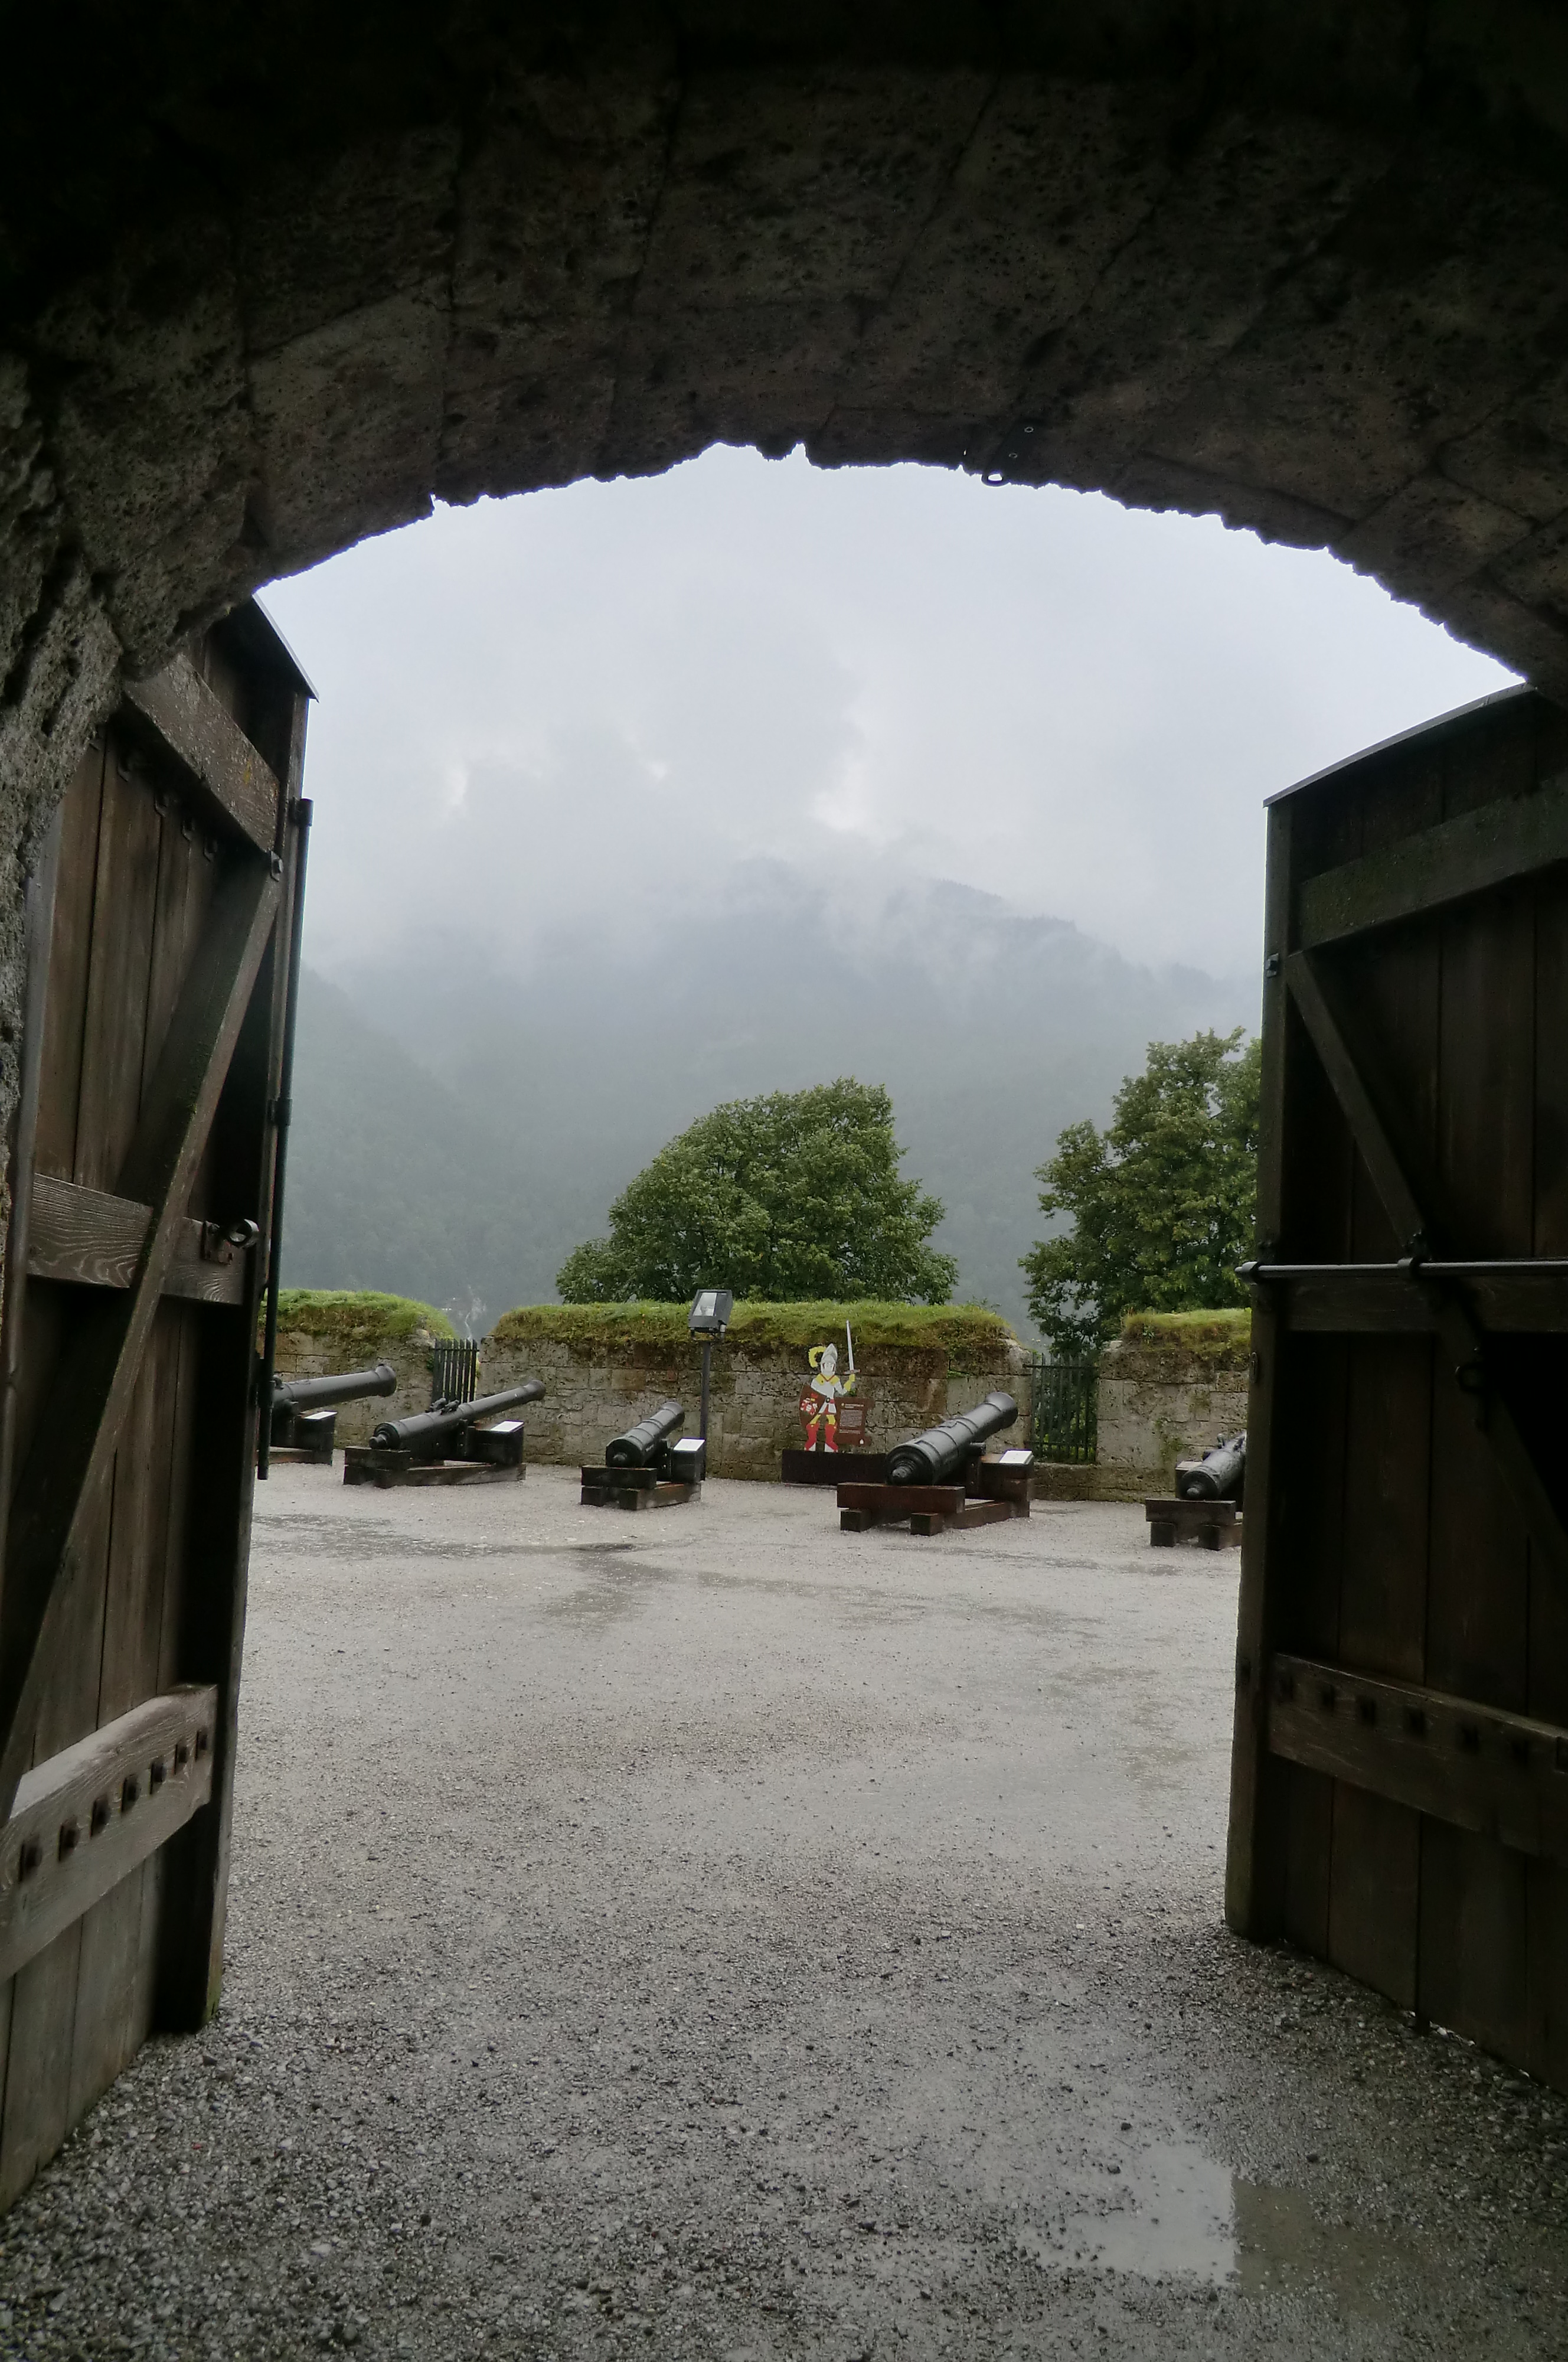
castle, austria, antiquity, history, cannon, defense, sky, cloud, architecture, tree, road, arch, landscape, village, window